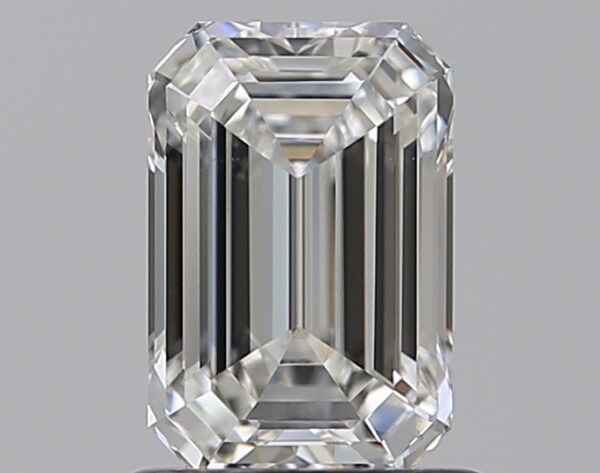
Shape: emerald
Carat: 1
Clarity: VS1
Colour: G
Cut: EX
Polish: EX
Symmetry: VG
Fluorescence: N
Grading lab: GIA
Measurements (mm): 7.1 x 4.73 x 3.08